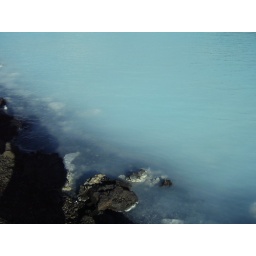
the silica in the water turns the rocks white